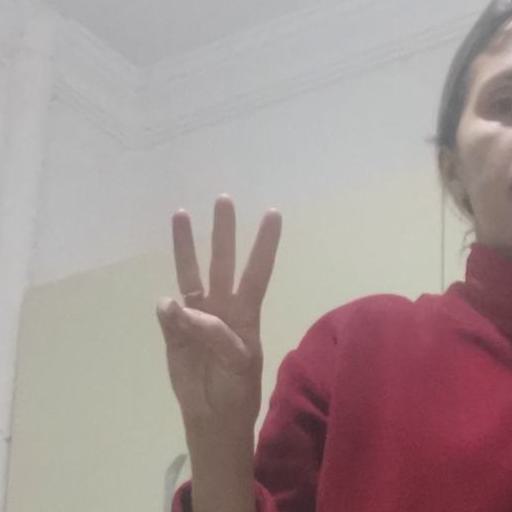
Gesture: three